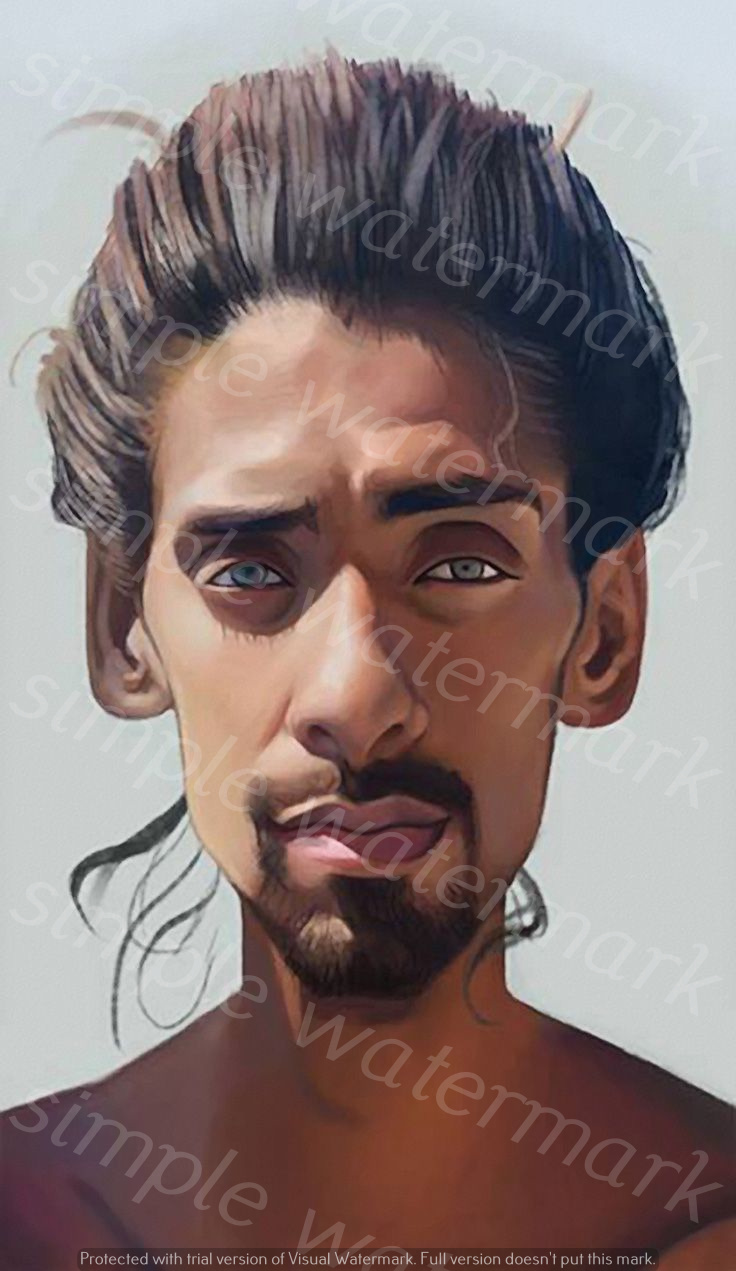
Label: Watermark